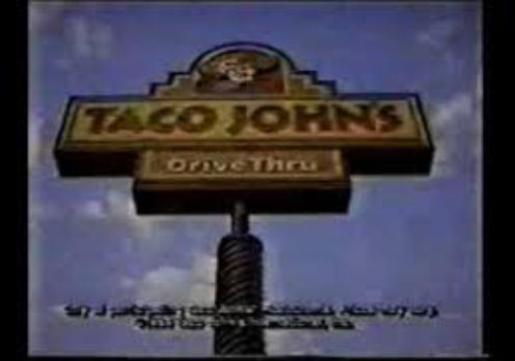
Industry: Food